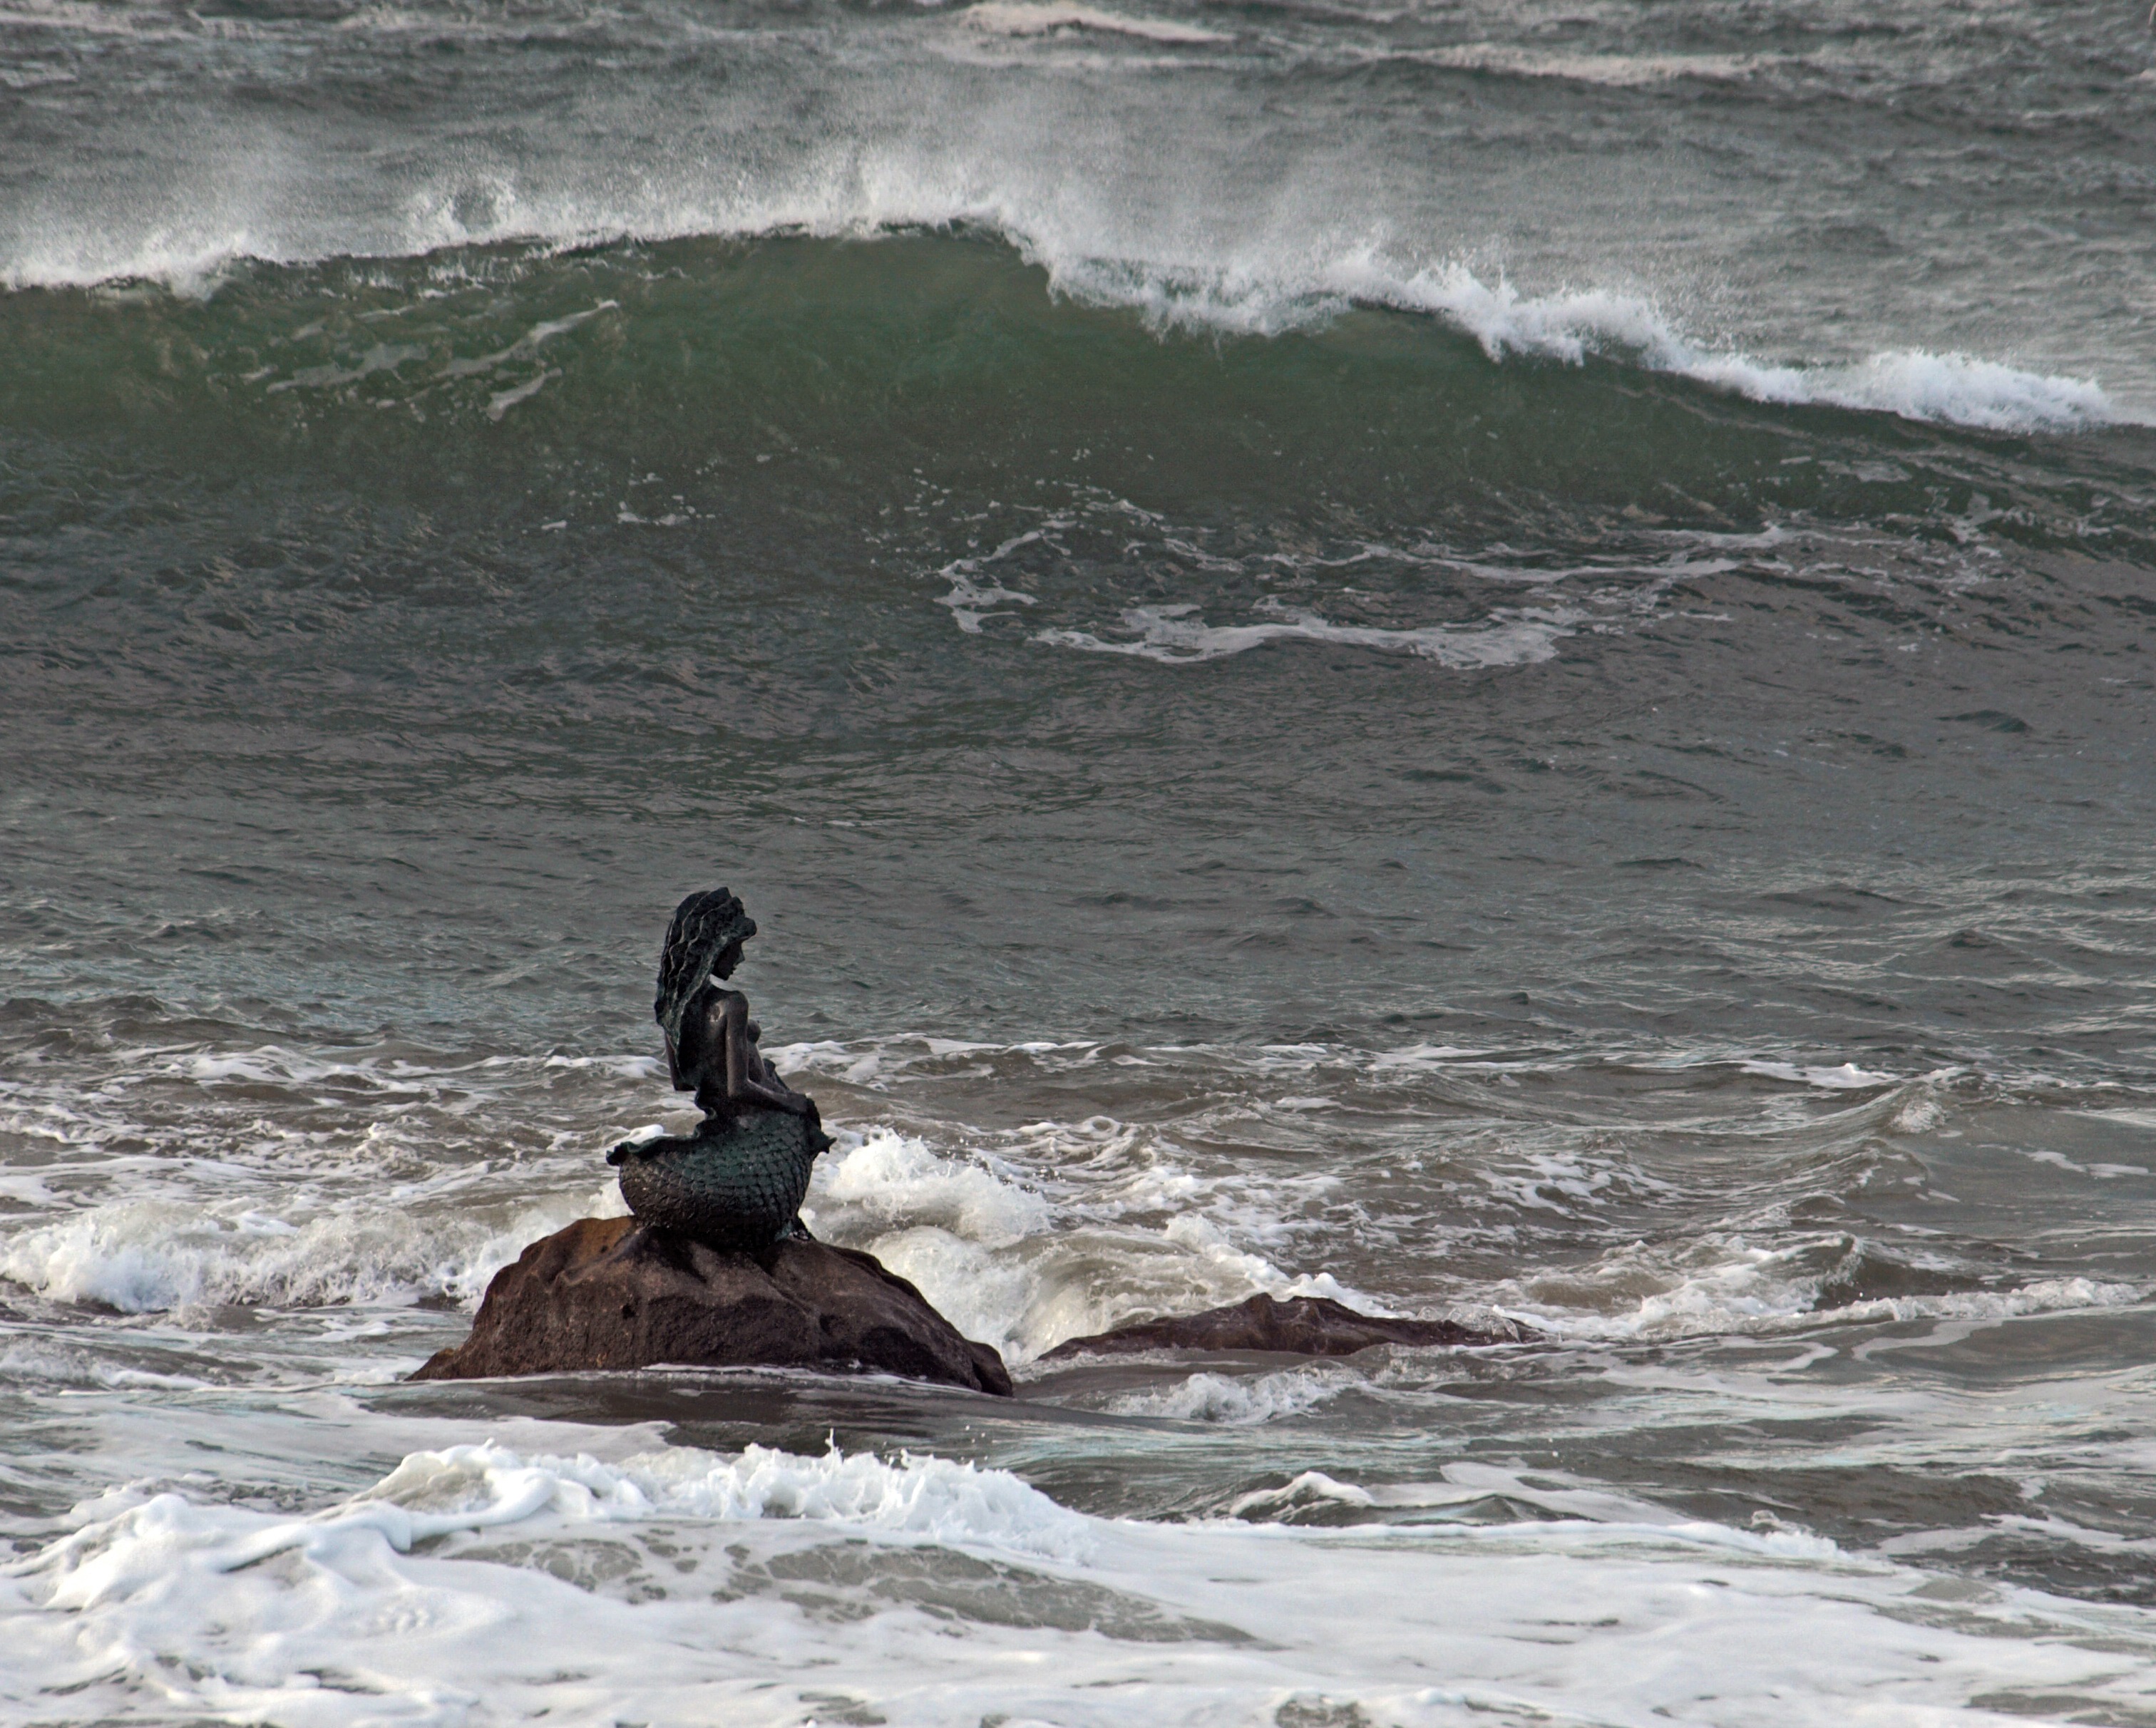
beach, sea, coast, nature, ocean, shore, wave, surfing, storm, siren, waves, boating, water sport, wind wave, boardsport, surfing equipment and supplies